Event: Nepal Earthquake
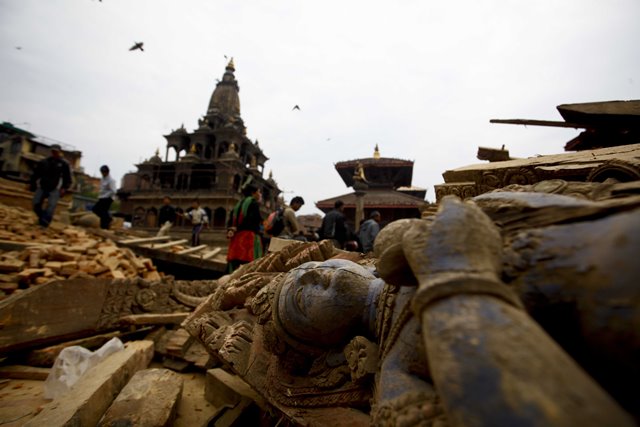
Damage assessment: damage